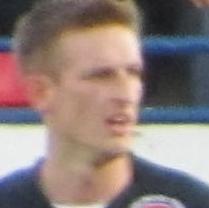
Age: 27